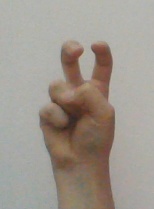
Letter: toot